GAL22V10

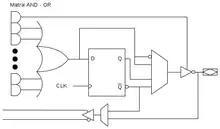
GAL22V10 Output Logic MacroCell (OLMC)

The GAL22V10 has 12 input pins, and 10 pins that can be configured as either inputs or outputs, and exists in various switching speeds, from 25 to 4 ns. Each output is driven by an output-logic macrocell (OLMC), with an output-enable product term, and a variable number of product terms, ranging from eight to sixteen. Each OLMC may be set to output as inverting or non-inverting, and be placed into either registered or combinatorial mode. In registered mode, each macrocell actively uses a D-flip-flop to hold a state under control of the data input from the logic portion of the macrocell and the rising edge of the clock signal, while in combinatorial mode the flip-flop is removed from the macrocell and the outputs are driven directly by the logic. In the latter mode, the pin may also dynamically switch between input and output based on the product term. In either mode the pin value is fed back into the array as a product term. Combinations are set using an EPROM. The output registers can be preloaded into a potentially invalid state for testing by a GAL22V10 programmer. Inputs and outputs include active pull-ups and are transistor-transistor logic compatible due to high-impedance buffers.